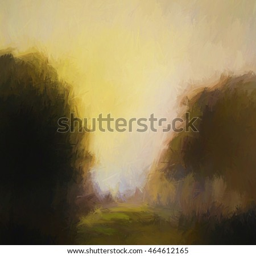
illustration of digital painting landscape with impressionist aspect where a lake with some rock formations in the background